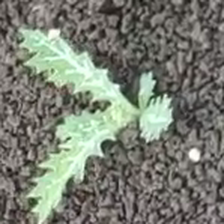
Weed species: Bilayat_(Mexicana_Argemone)